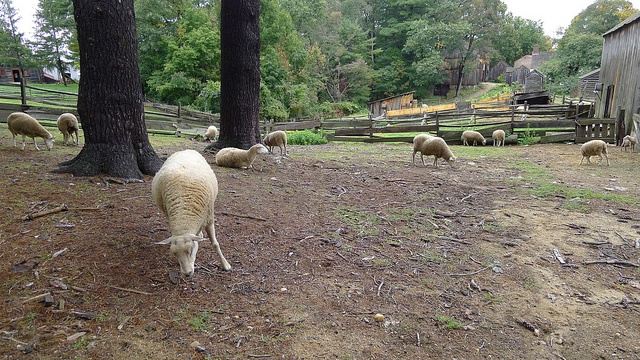
Many sheep are scattered outside near two trees.
A flock of sheep grazing inside a fenced area.
A fenced in area with dirt and grass that has sheep grazing in the yard.
A flock of sheep are grazing in a field.
A group of sheep in dirt field next to trees and building.